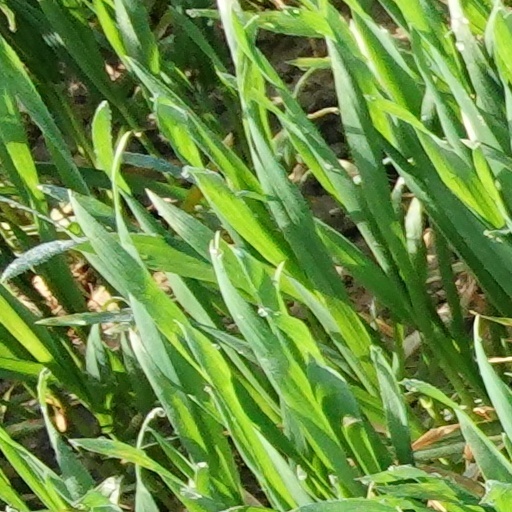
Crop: wheat